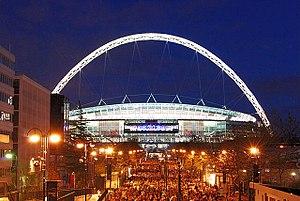
Wembley est une banlieue du nord-ouest de Londres qui forme la partie nord du district de Brent. Elle se situe à 13 km au nord-ouest de Charing Cross, centre de Londres. Wembley a connu dans les années 2000 une importante phase de rénovation afin d'accueillir les Jeux olympiques de 2012.
Wembley Stadium est un stade avec une capacité réelle de qualité de vue optimale de 90 000 personnes situé à Wembley, dans le borough londonien de Brent au nord-ouest de Londres, en Angleterre. Ce stade national est détenu par la Fédération d'Angleterre de football par l'intermédiaire de sa filiale Wembley National Stadium Limited, et son usage principal est pour les matchs à domicile de l'Équipe d'Angleterre de football. De plus, Wembley reçoit chaque année les finales des principales compétitions du football anglais. Il est également utilisé pour des concerts et d'autres événements sportifs majeurs.
L'International Champions Cup 2016 est la quatrième édition du tournoi amical de pré-saison. Il débute à partir de la dernière semaine de juillet 2016.